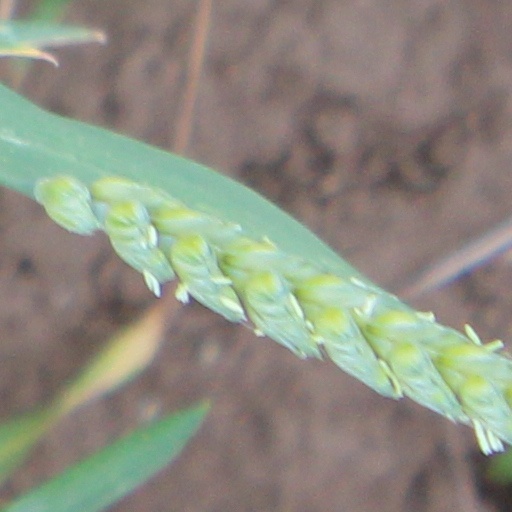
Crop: wheat